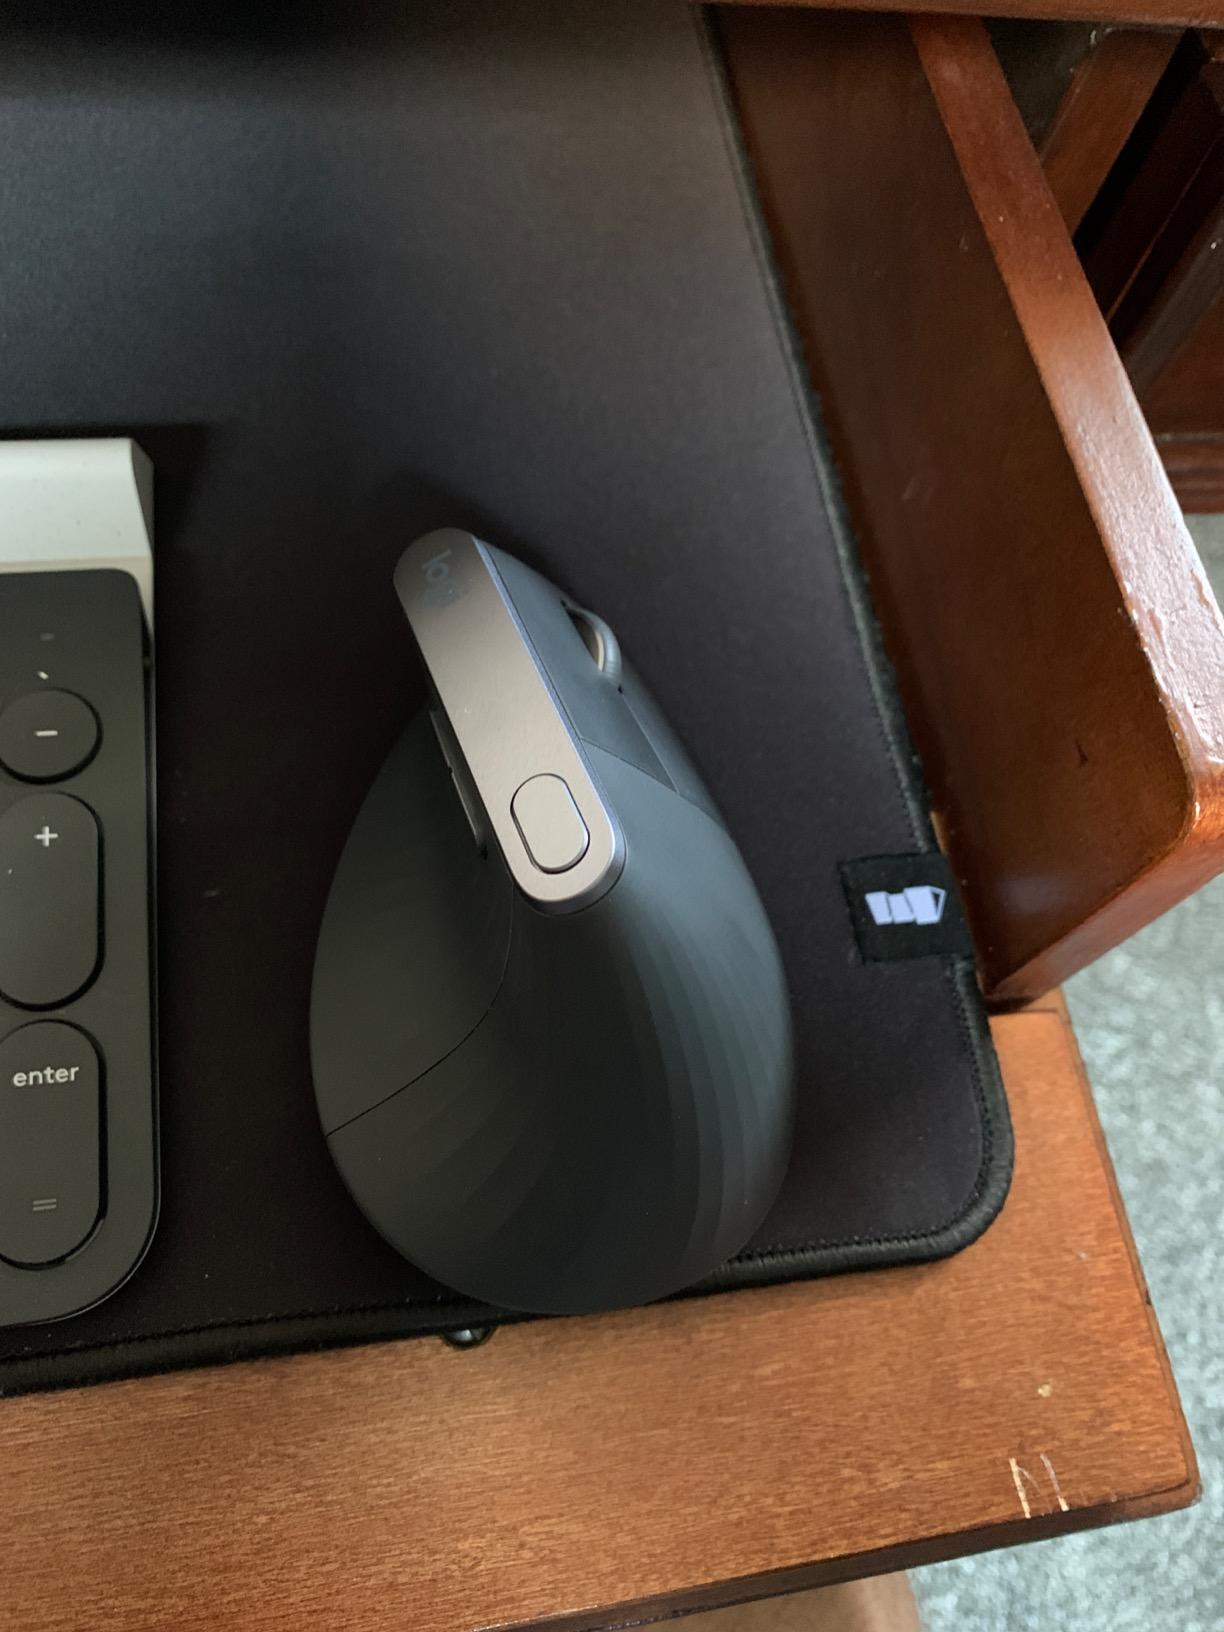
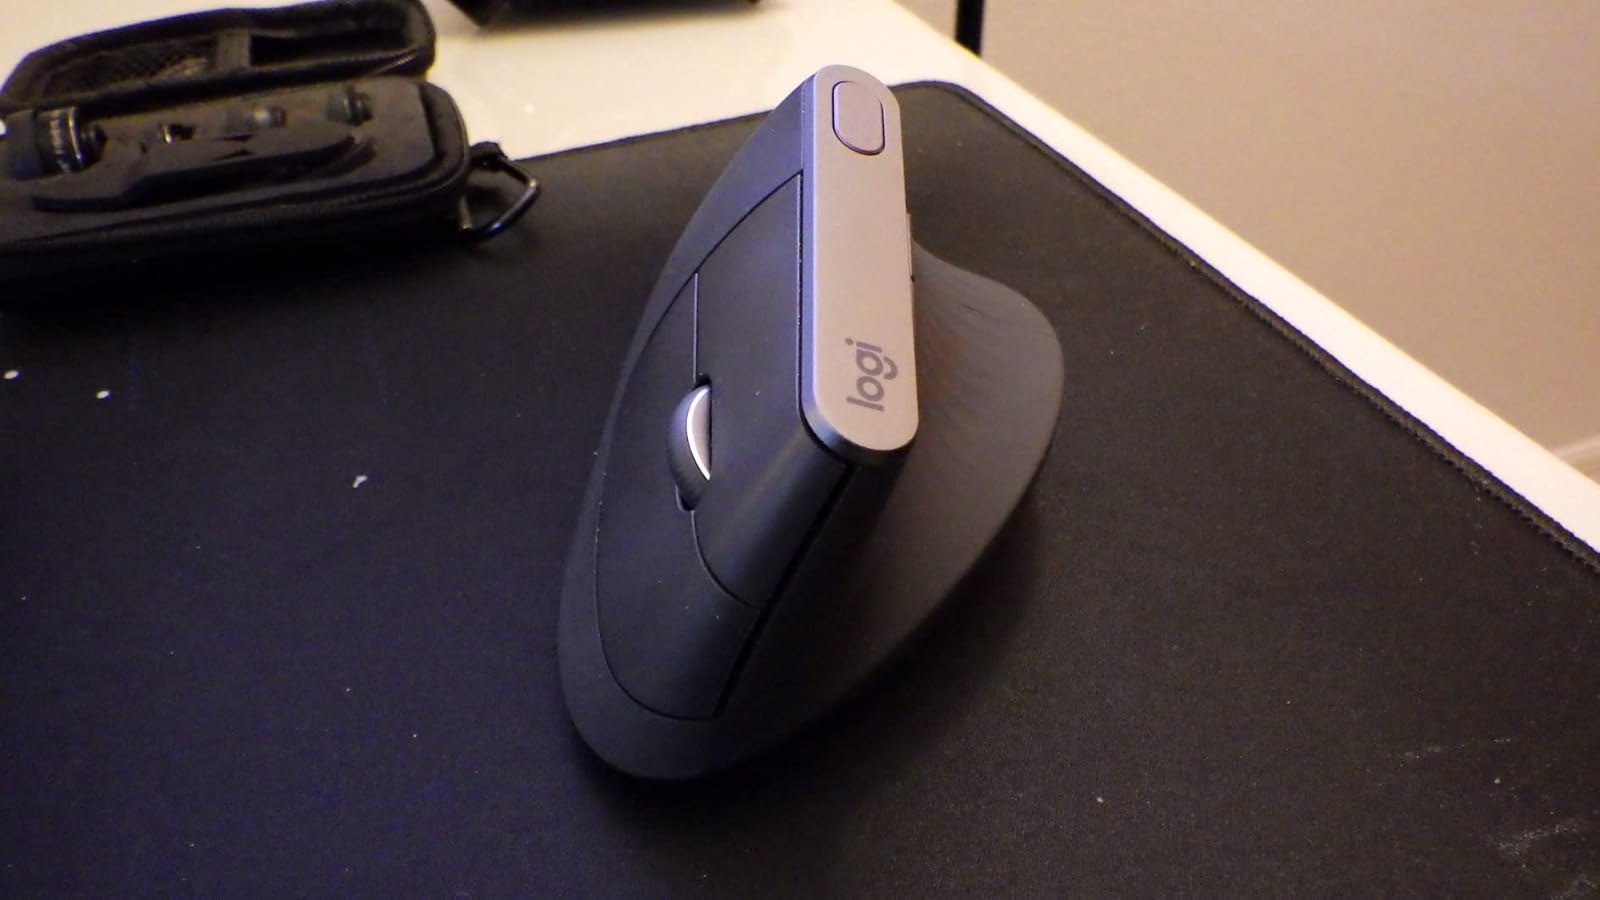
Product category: mouse
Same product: yes